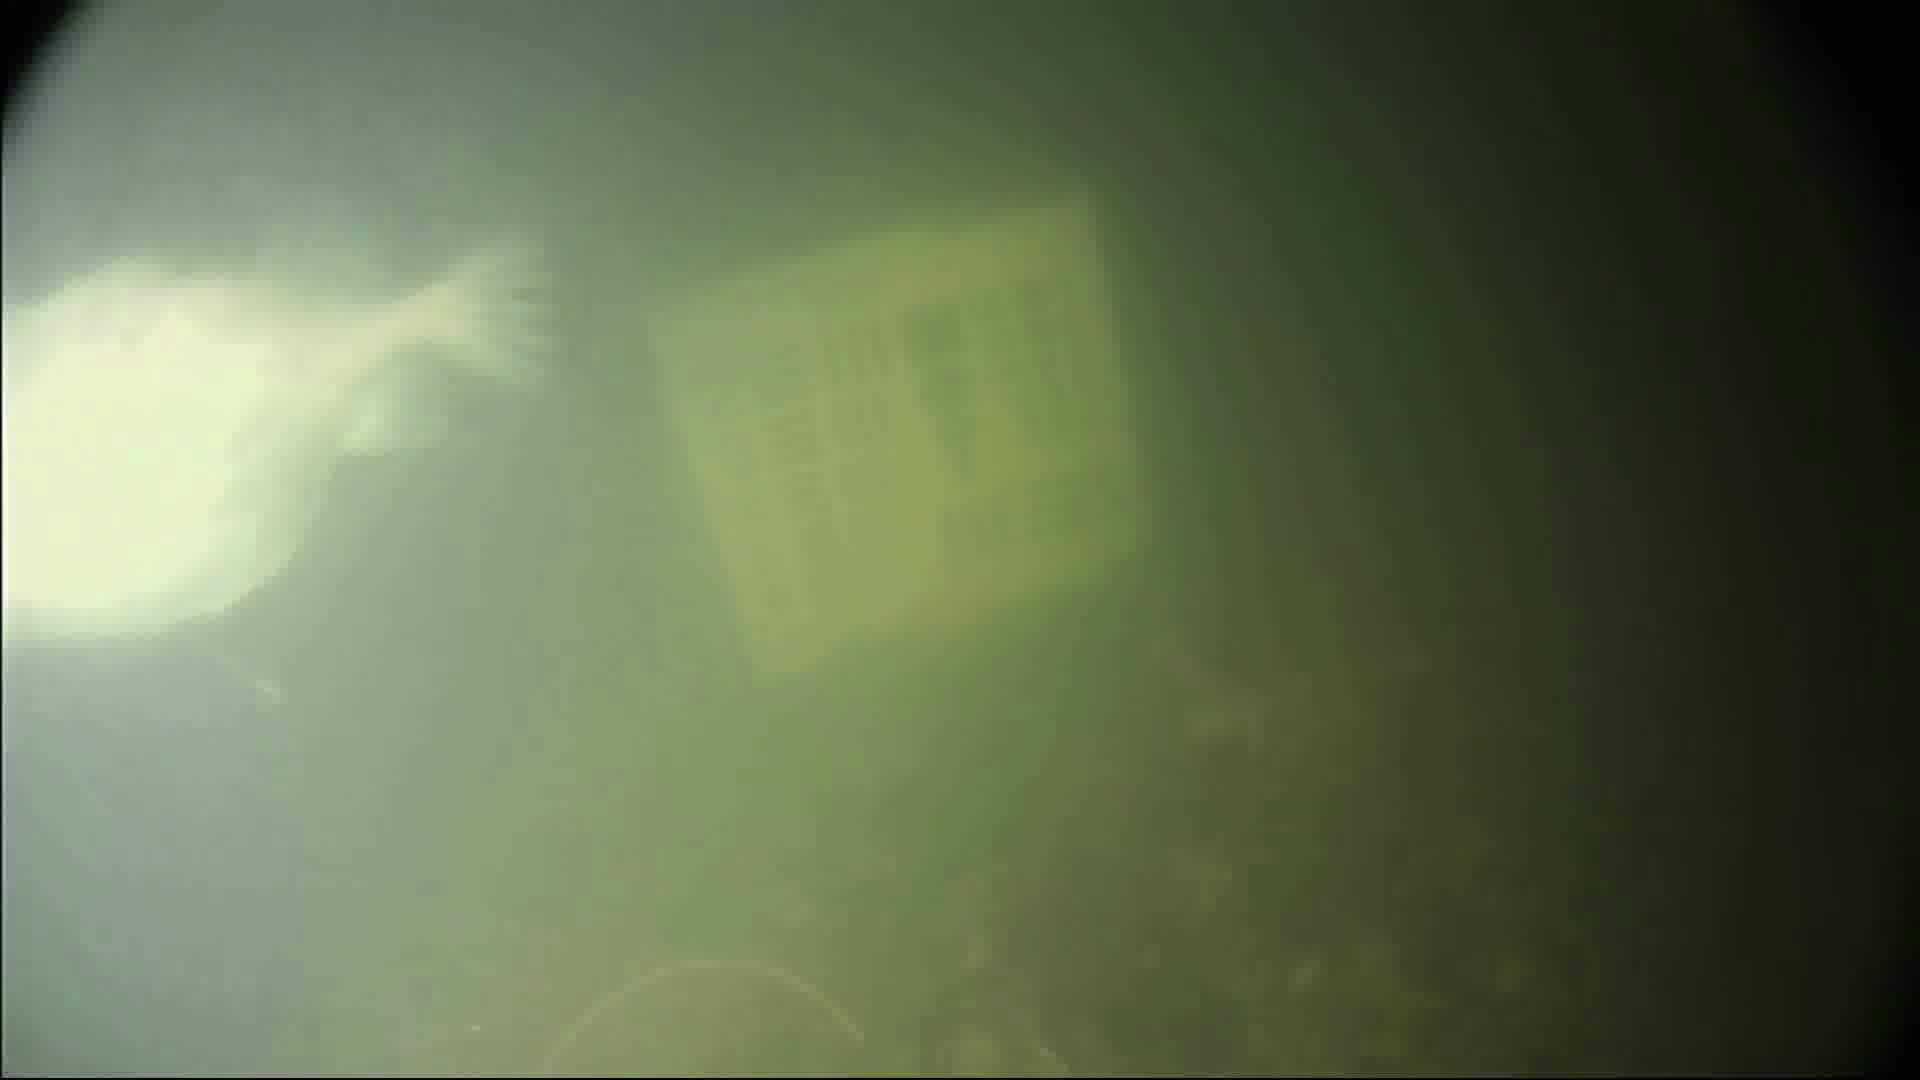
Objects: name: fish